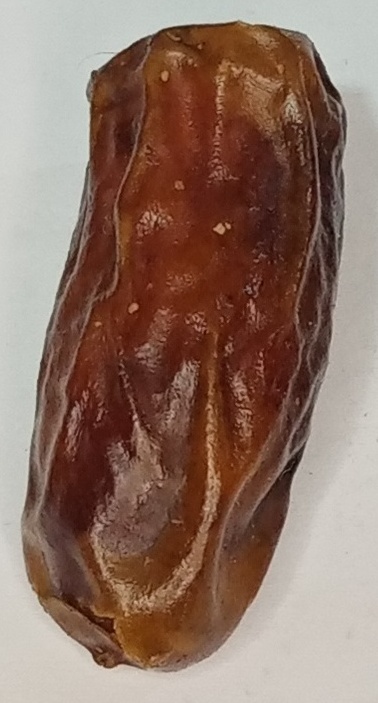
Variety: gajar
Size: large
Grade: grade-3